Aberystwyth Cliff Railway

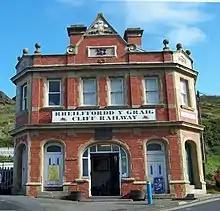
Lower station of the Aberystwyth Cliff Railway

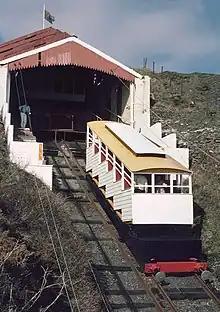
A car near the upper station of the railway, circa 1985

The cliff railway opened to the public in 1896; and was credited with stimulating the development of Constitution Hill as a popular leisure area.